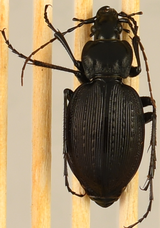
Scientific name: Carabus goryi
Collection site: Mountain Lake Biological Station NEON (MLBS), plot MLBS_008